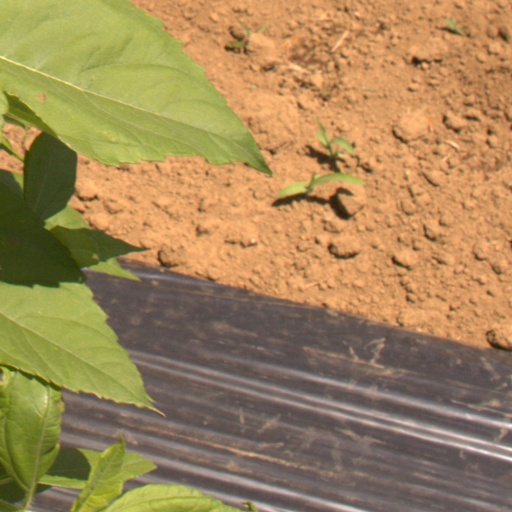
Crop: Jerusalem artichoke